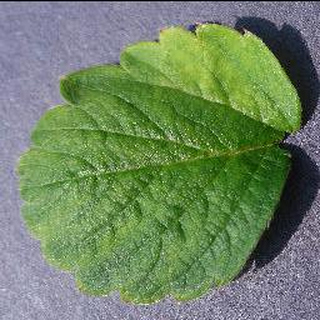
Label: healthy_strawberry